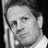
Emotion: sad